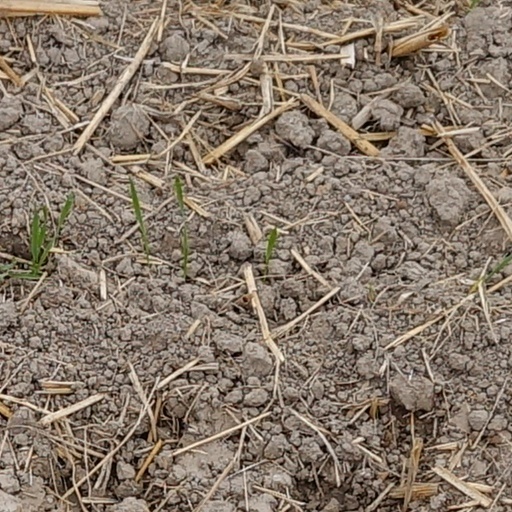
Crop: wheat